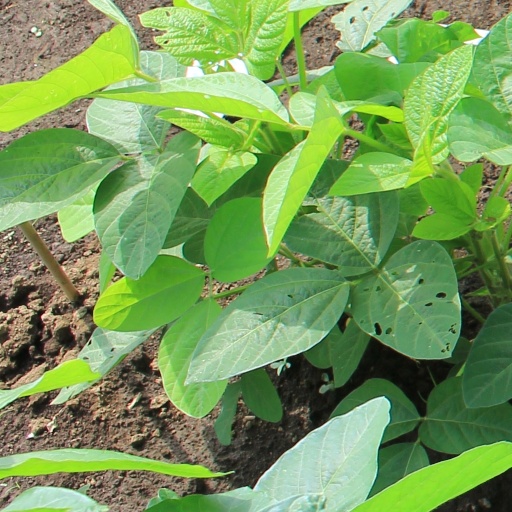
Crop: soybean